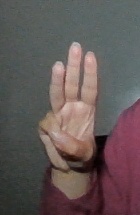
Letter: thaa